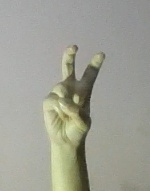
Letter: toot